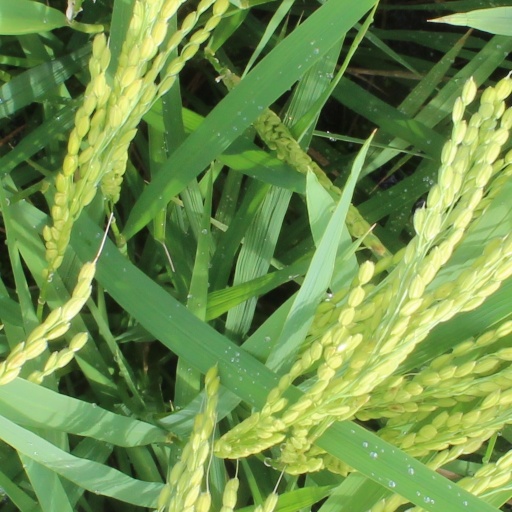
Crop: rice